North Carolina Highway 27

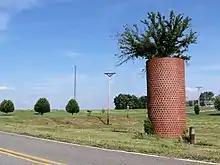

NC 27 begins in Cleveland County near the unincorporated community of Toluca at a T-intersection with NC 10. From there it runs southeast to the city of Lincolnton. In Lincolnton, it serves as Main Street, and runs past the Lincoln County courthouse. From Lincolnton, it runs southeast again to Stanley where it follows Main Street. It enters Charlotte along Mount Holly Road, and follows several major thoroughfares through Charlotte, including Freedom Drive, Morehead Street, and Independence Boulevard.